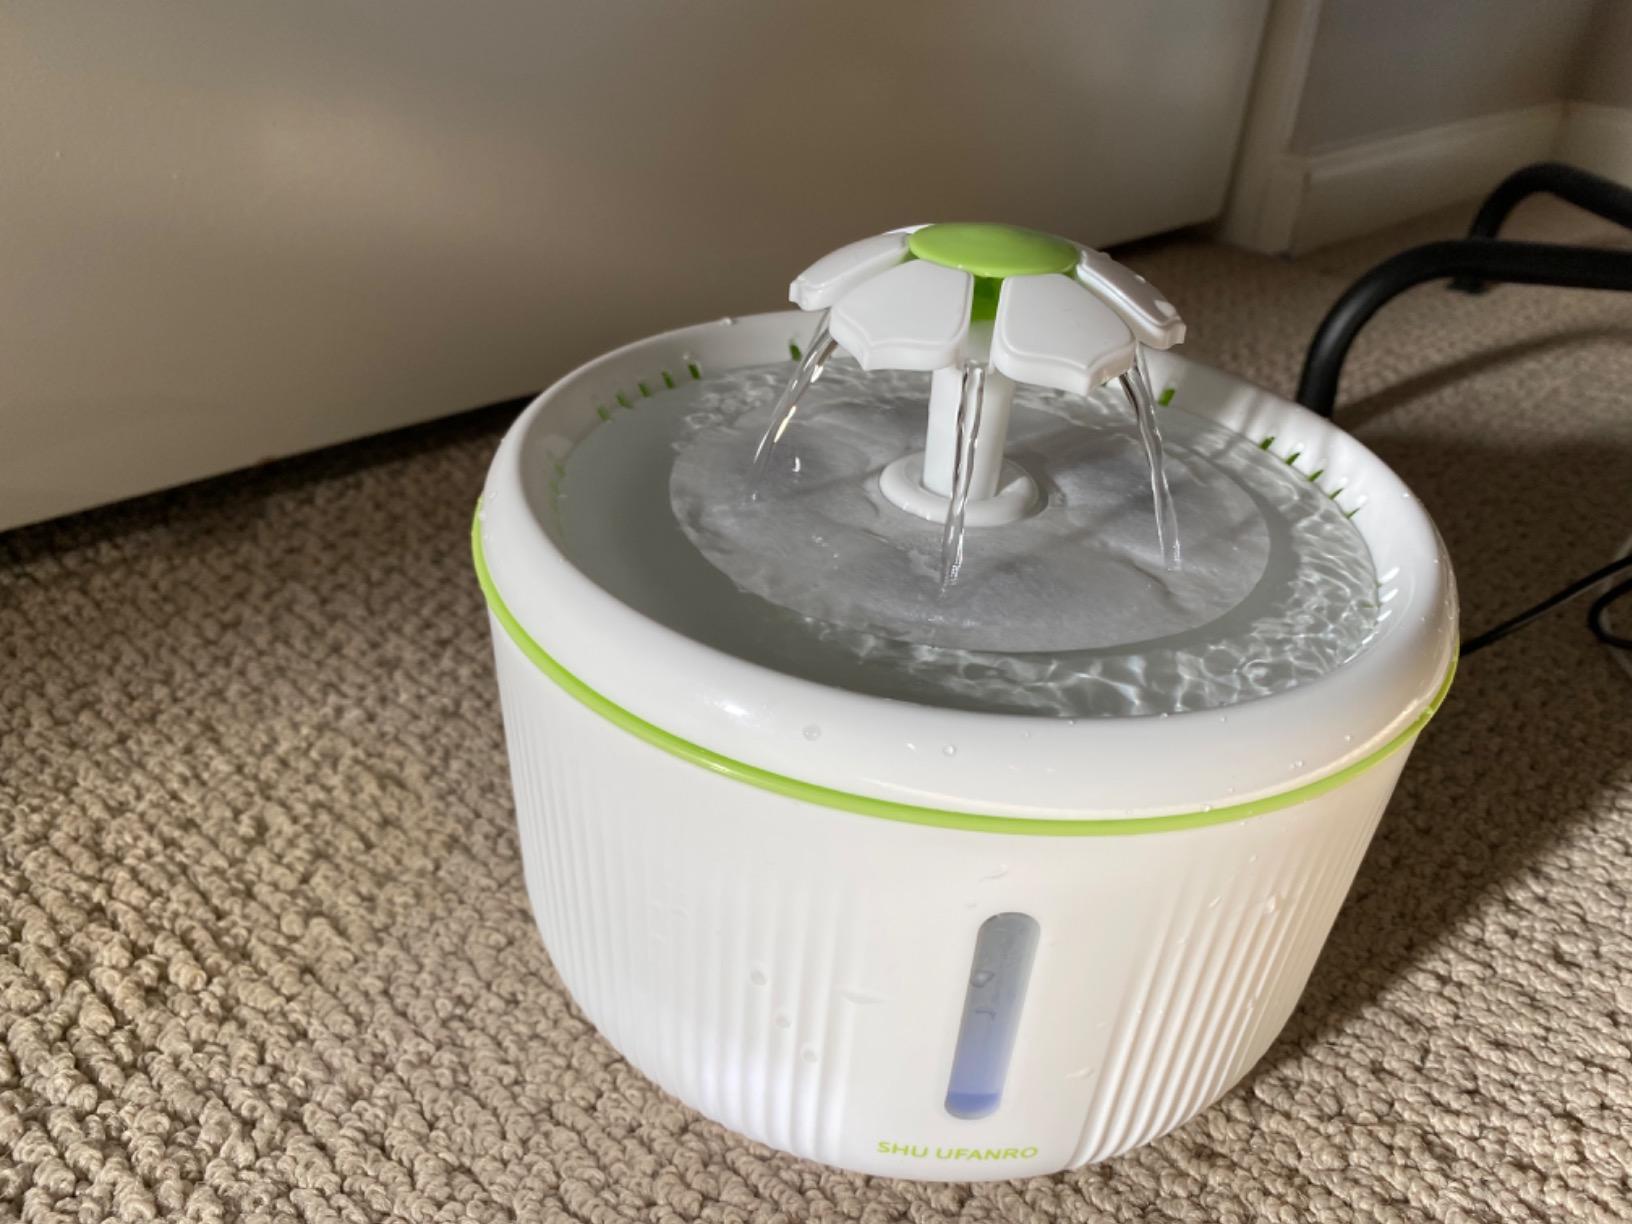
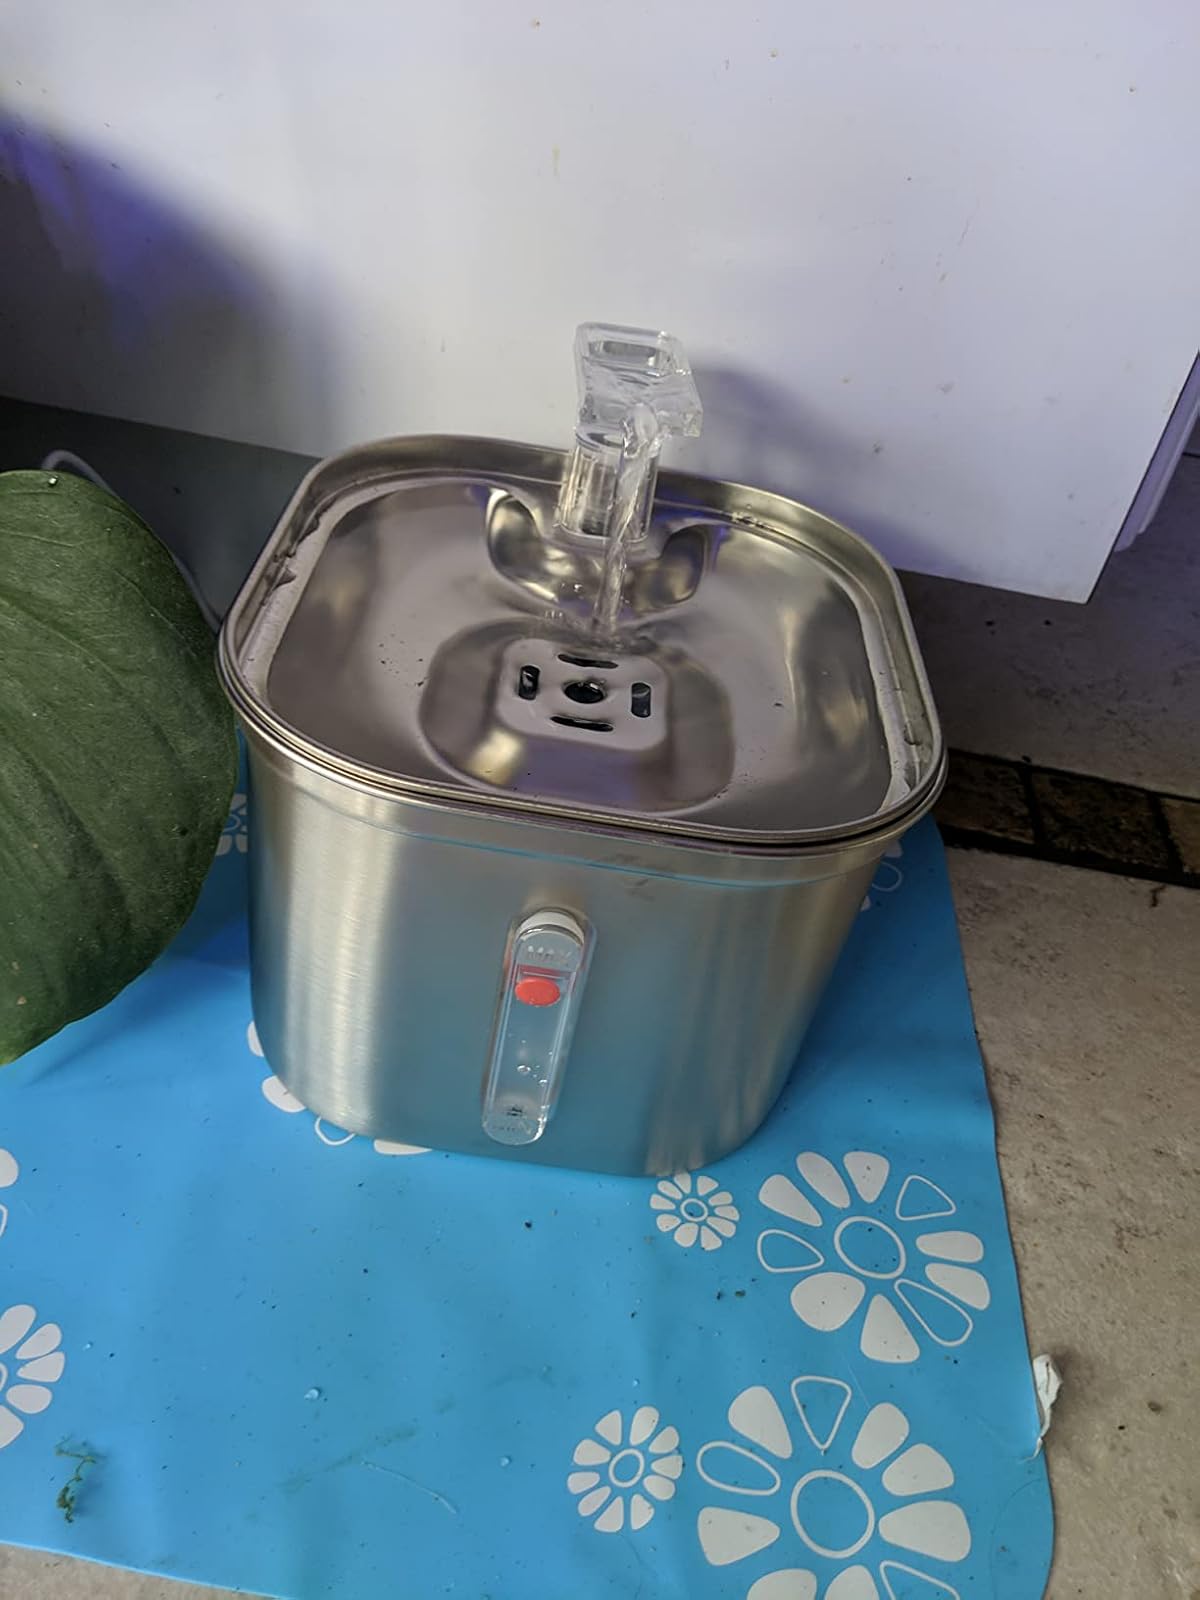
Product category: items_bowl
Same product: no